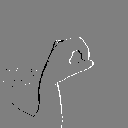
ASL letter: o